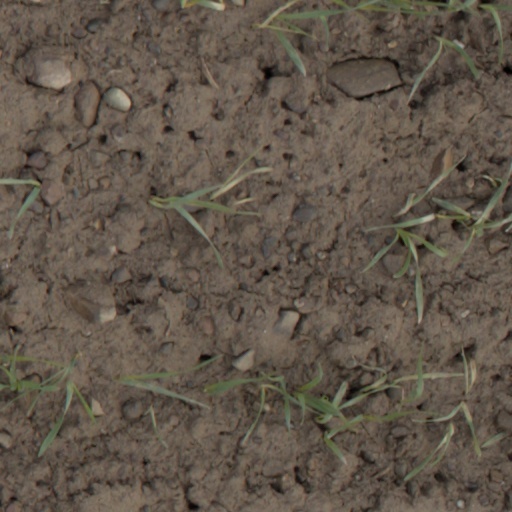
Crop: wheat